Gifty Oware-Mensah

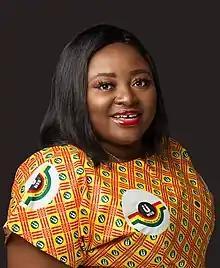

Gifty Oware-Mensah (born 4 July 1986) is a Ghanaian politician and former deputy executive director of the National Service Scheme in Ghana. She has responsibility for administration and finance, helping to manage an annual personnel pool of about 100,000.